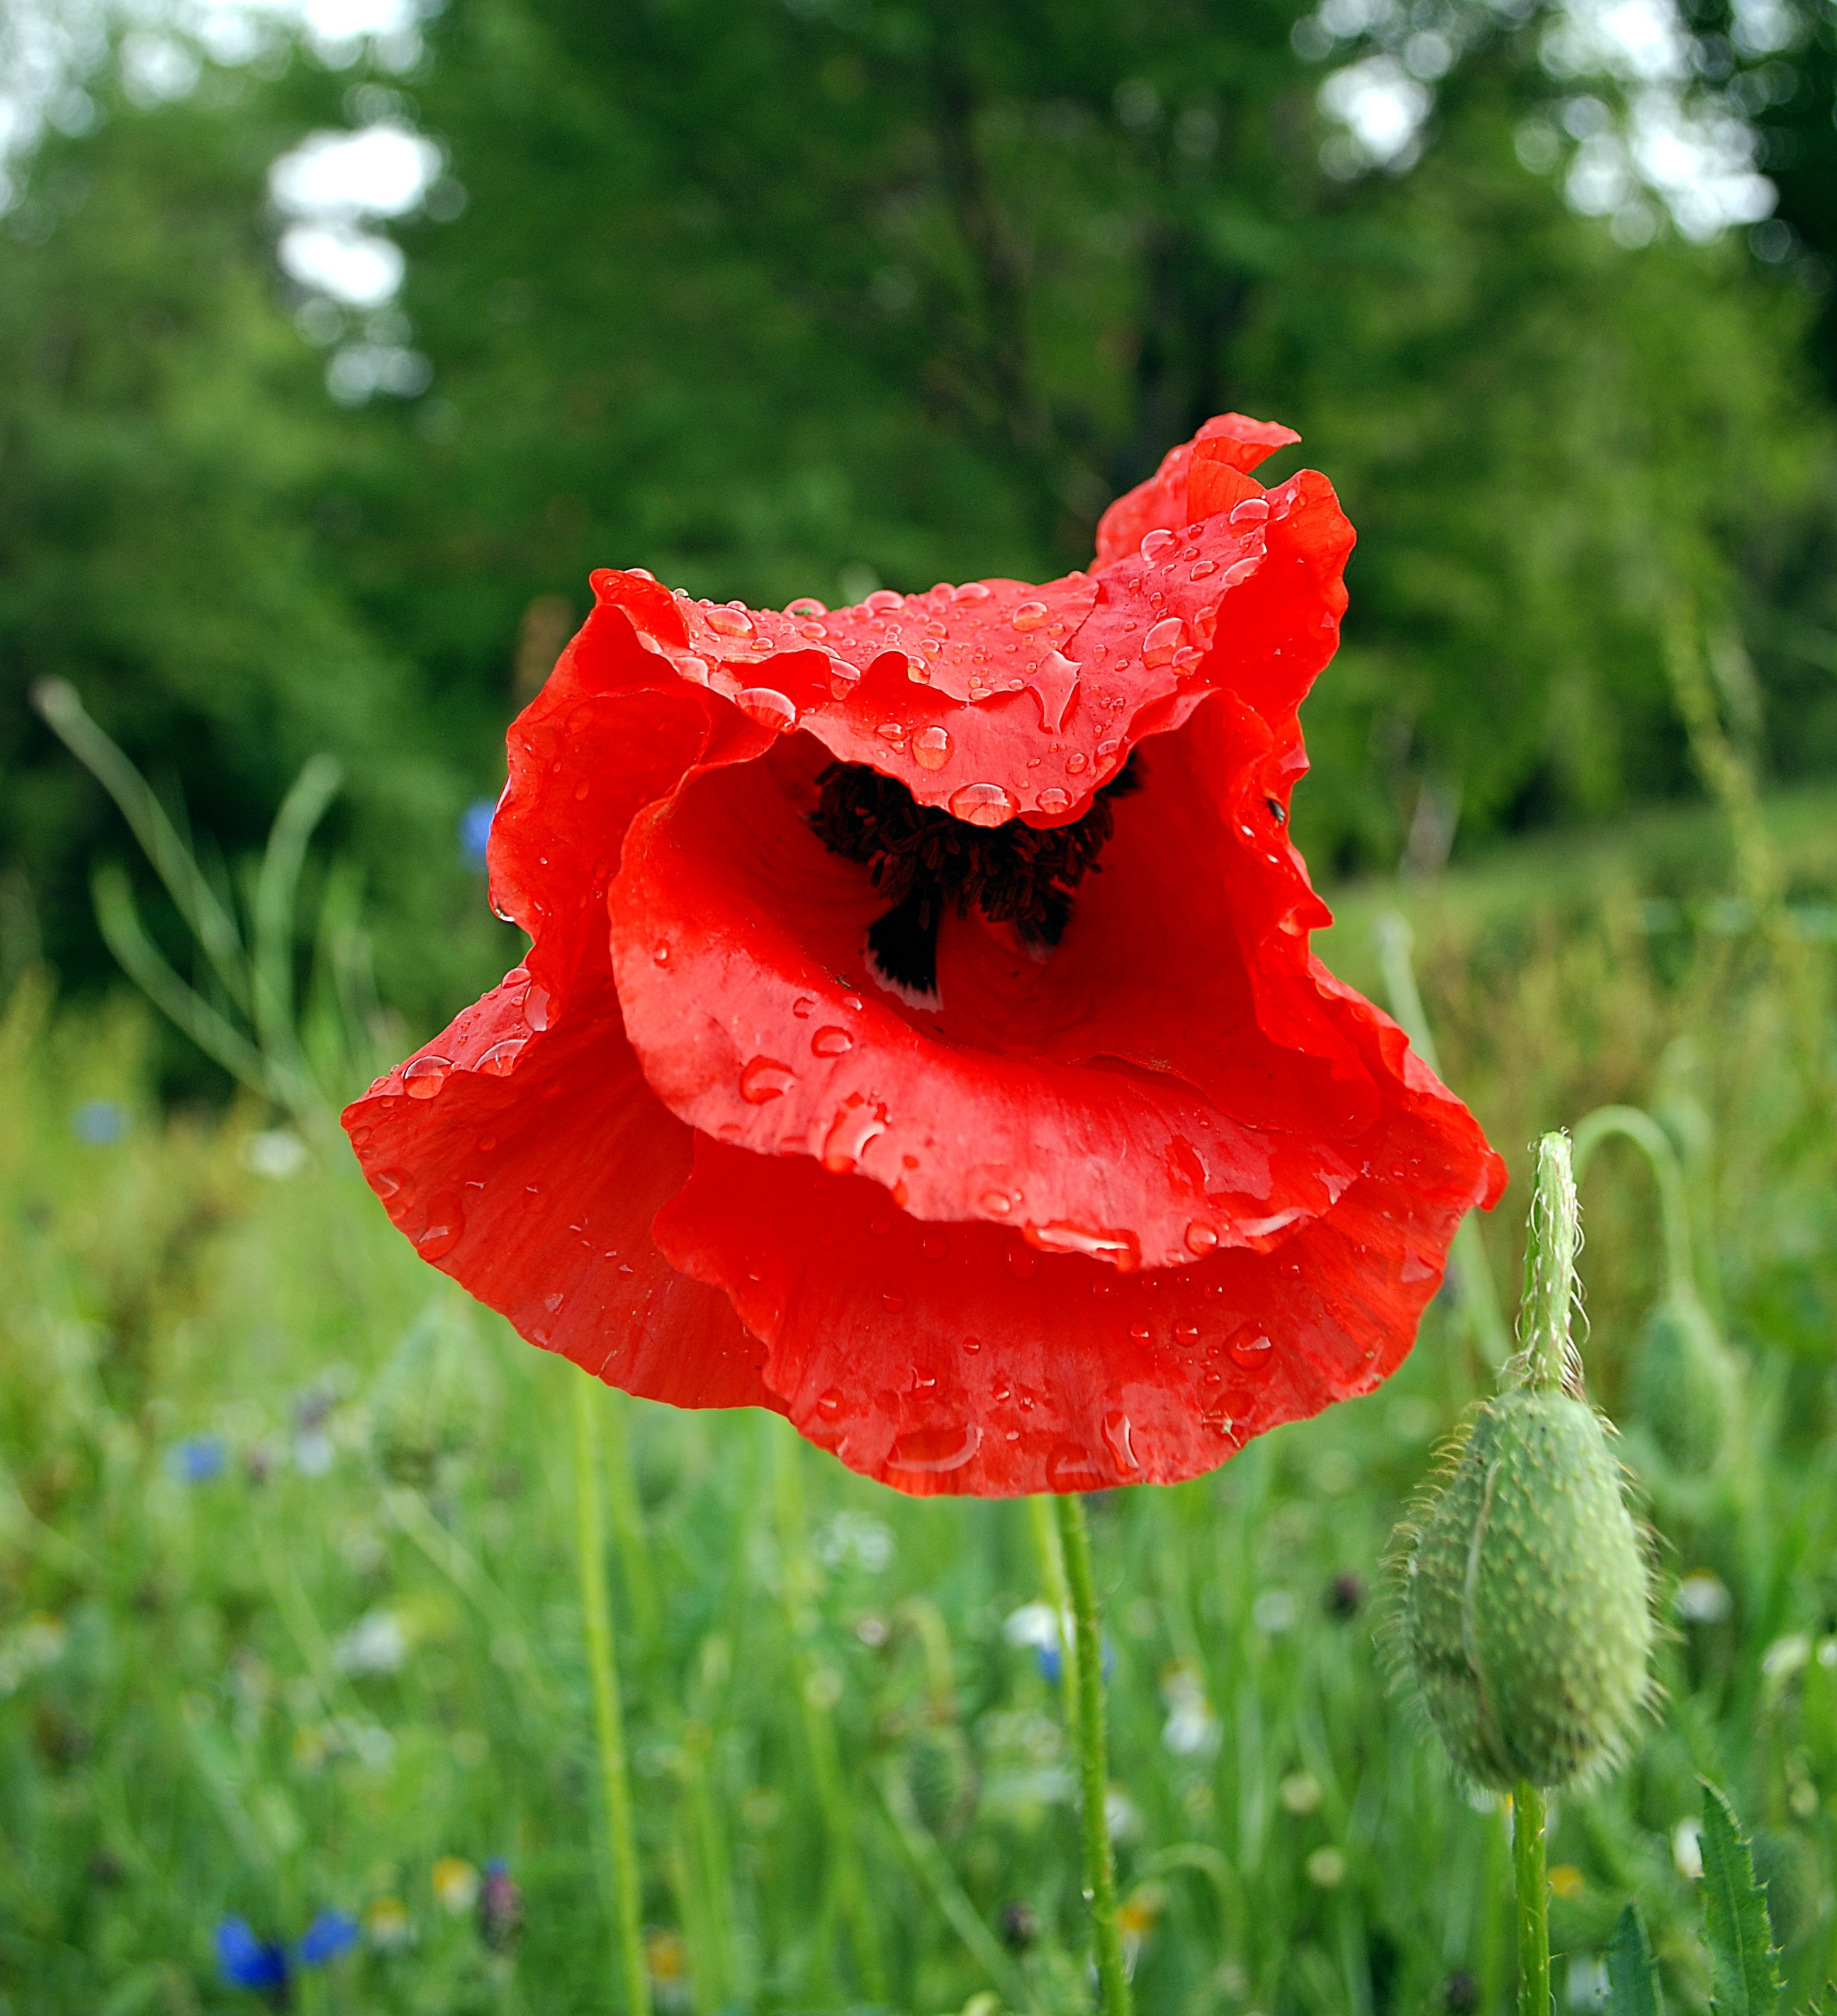
nature, plant, meadow, flower, petal, cup, red, botany, flora, wildflower, rosa, poppy, coquelicot, macro photography, flowering plant, annual plant, plant stem, land plant, poppy family